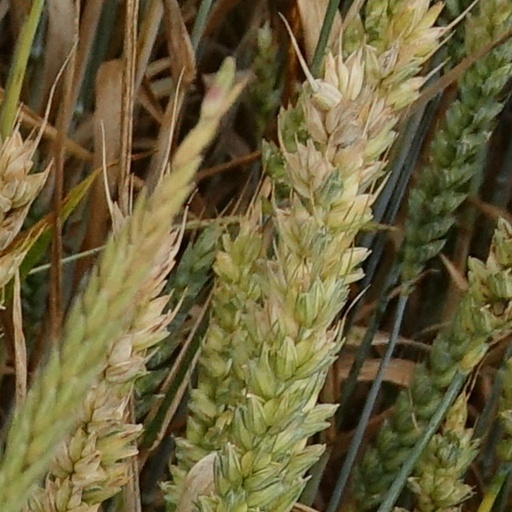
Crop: wheat